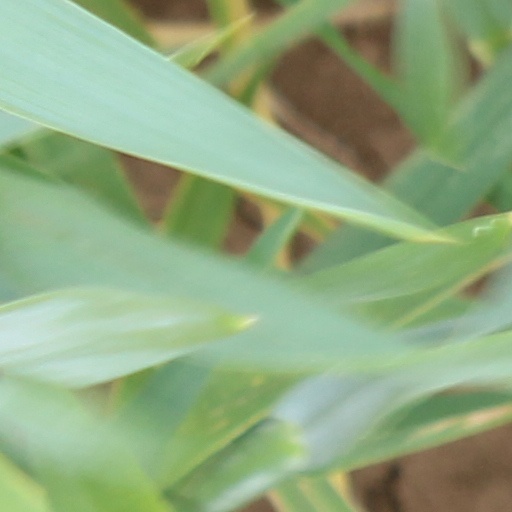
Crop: wheat